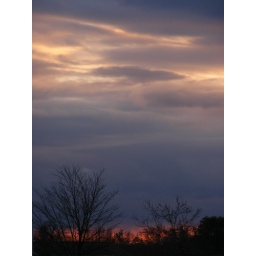
Clouds of pink hover high in the sky above the streak of sunset.